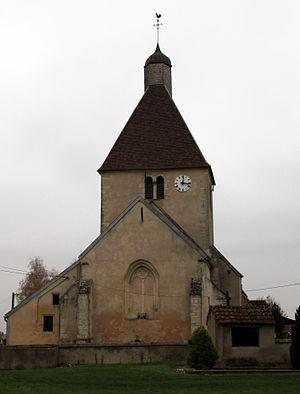
Eglise de Pourlans (Saône-et-Loire)